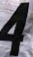
Number: 4